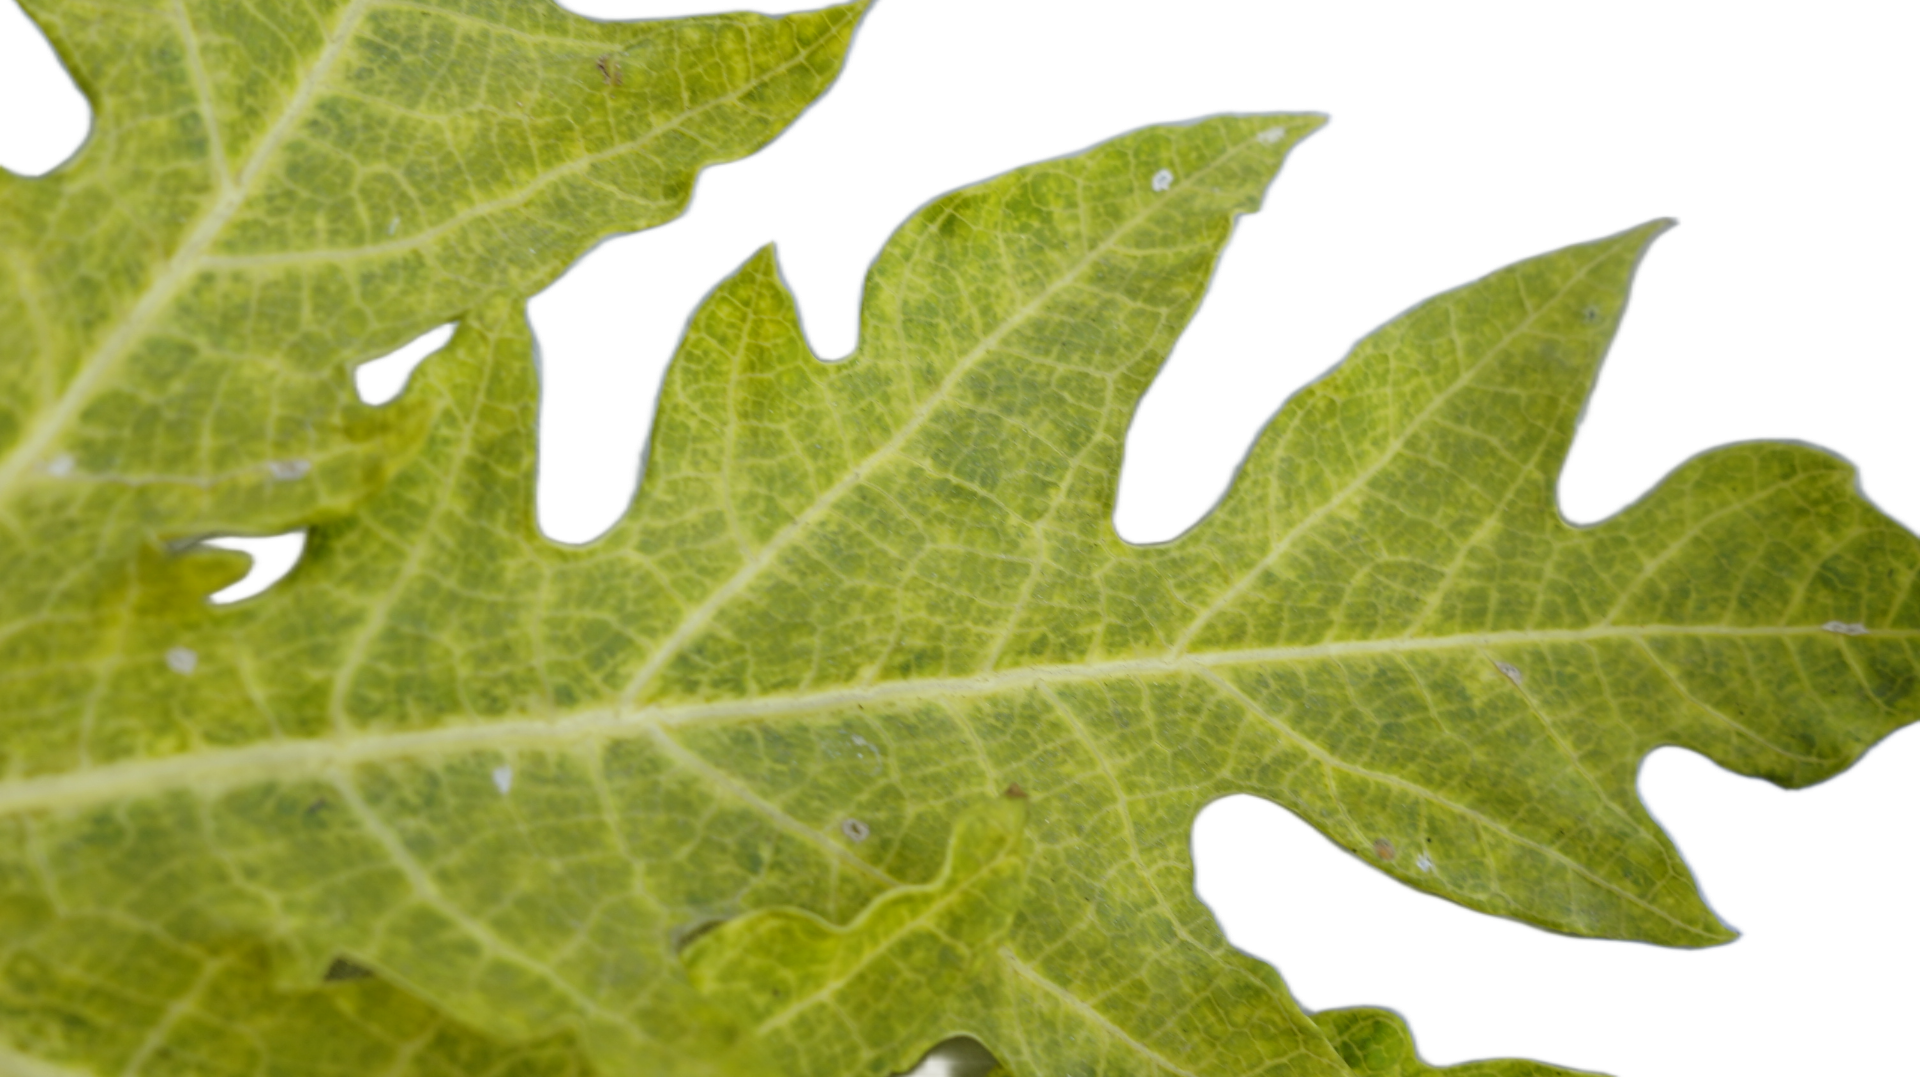
Crop: Papaya
Label: Mosaic_Virus